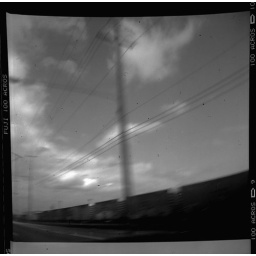
Train and power pole shot out the moving car window in the NW Industrial District in Portland.